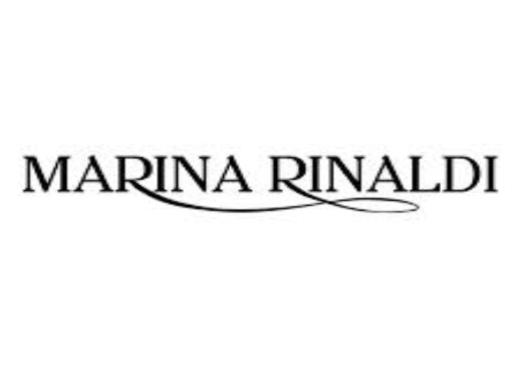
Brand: marina rinaldi
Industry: Clothes